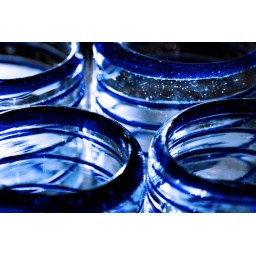
water glasses in the light from the kitchen window ... I took a picture - then I put them away :)